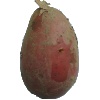
Label: red_potato